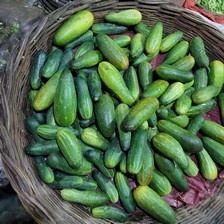
Label: cucumber